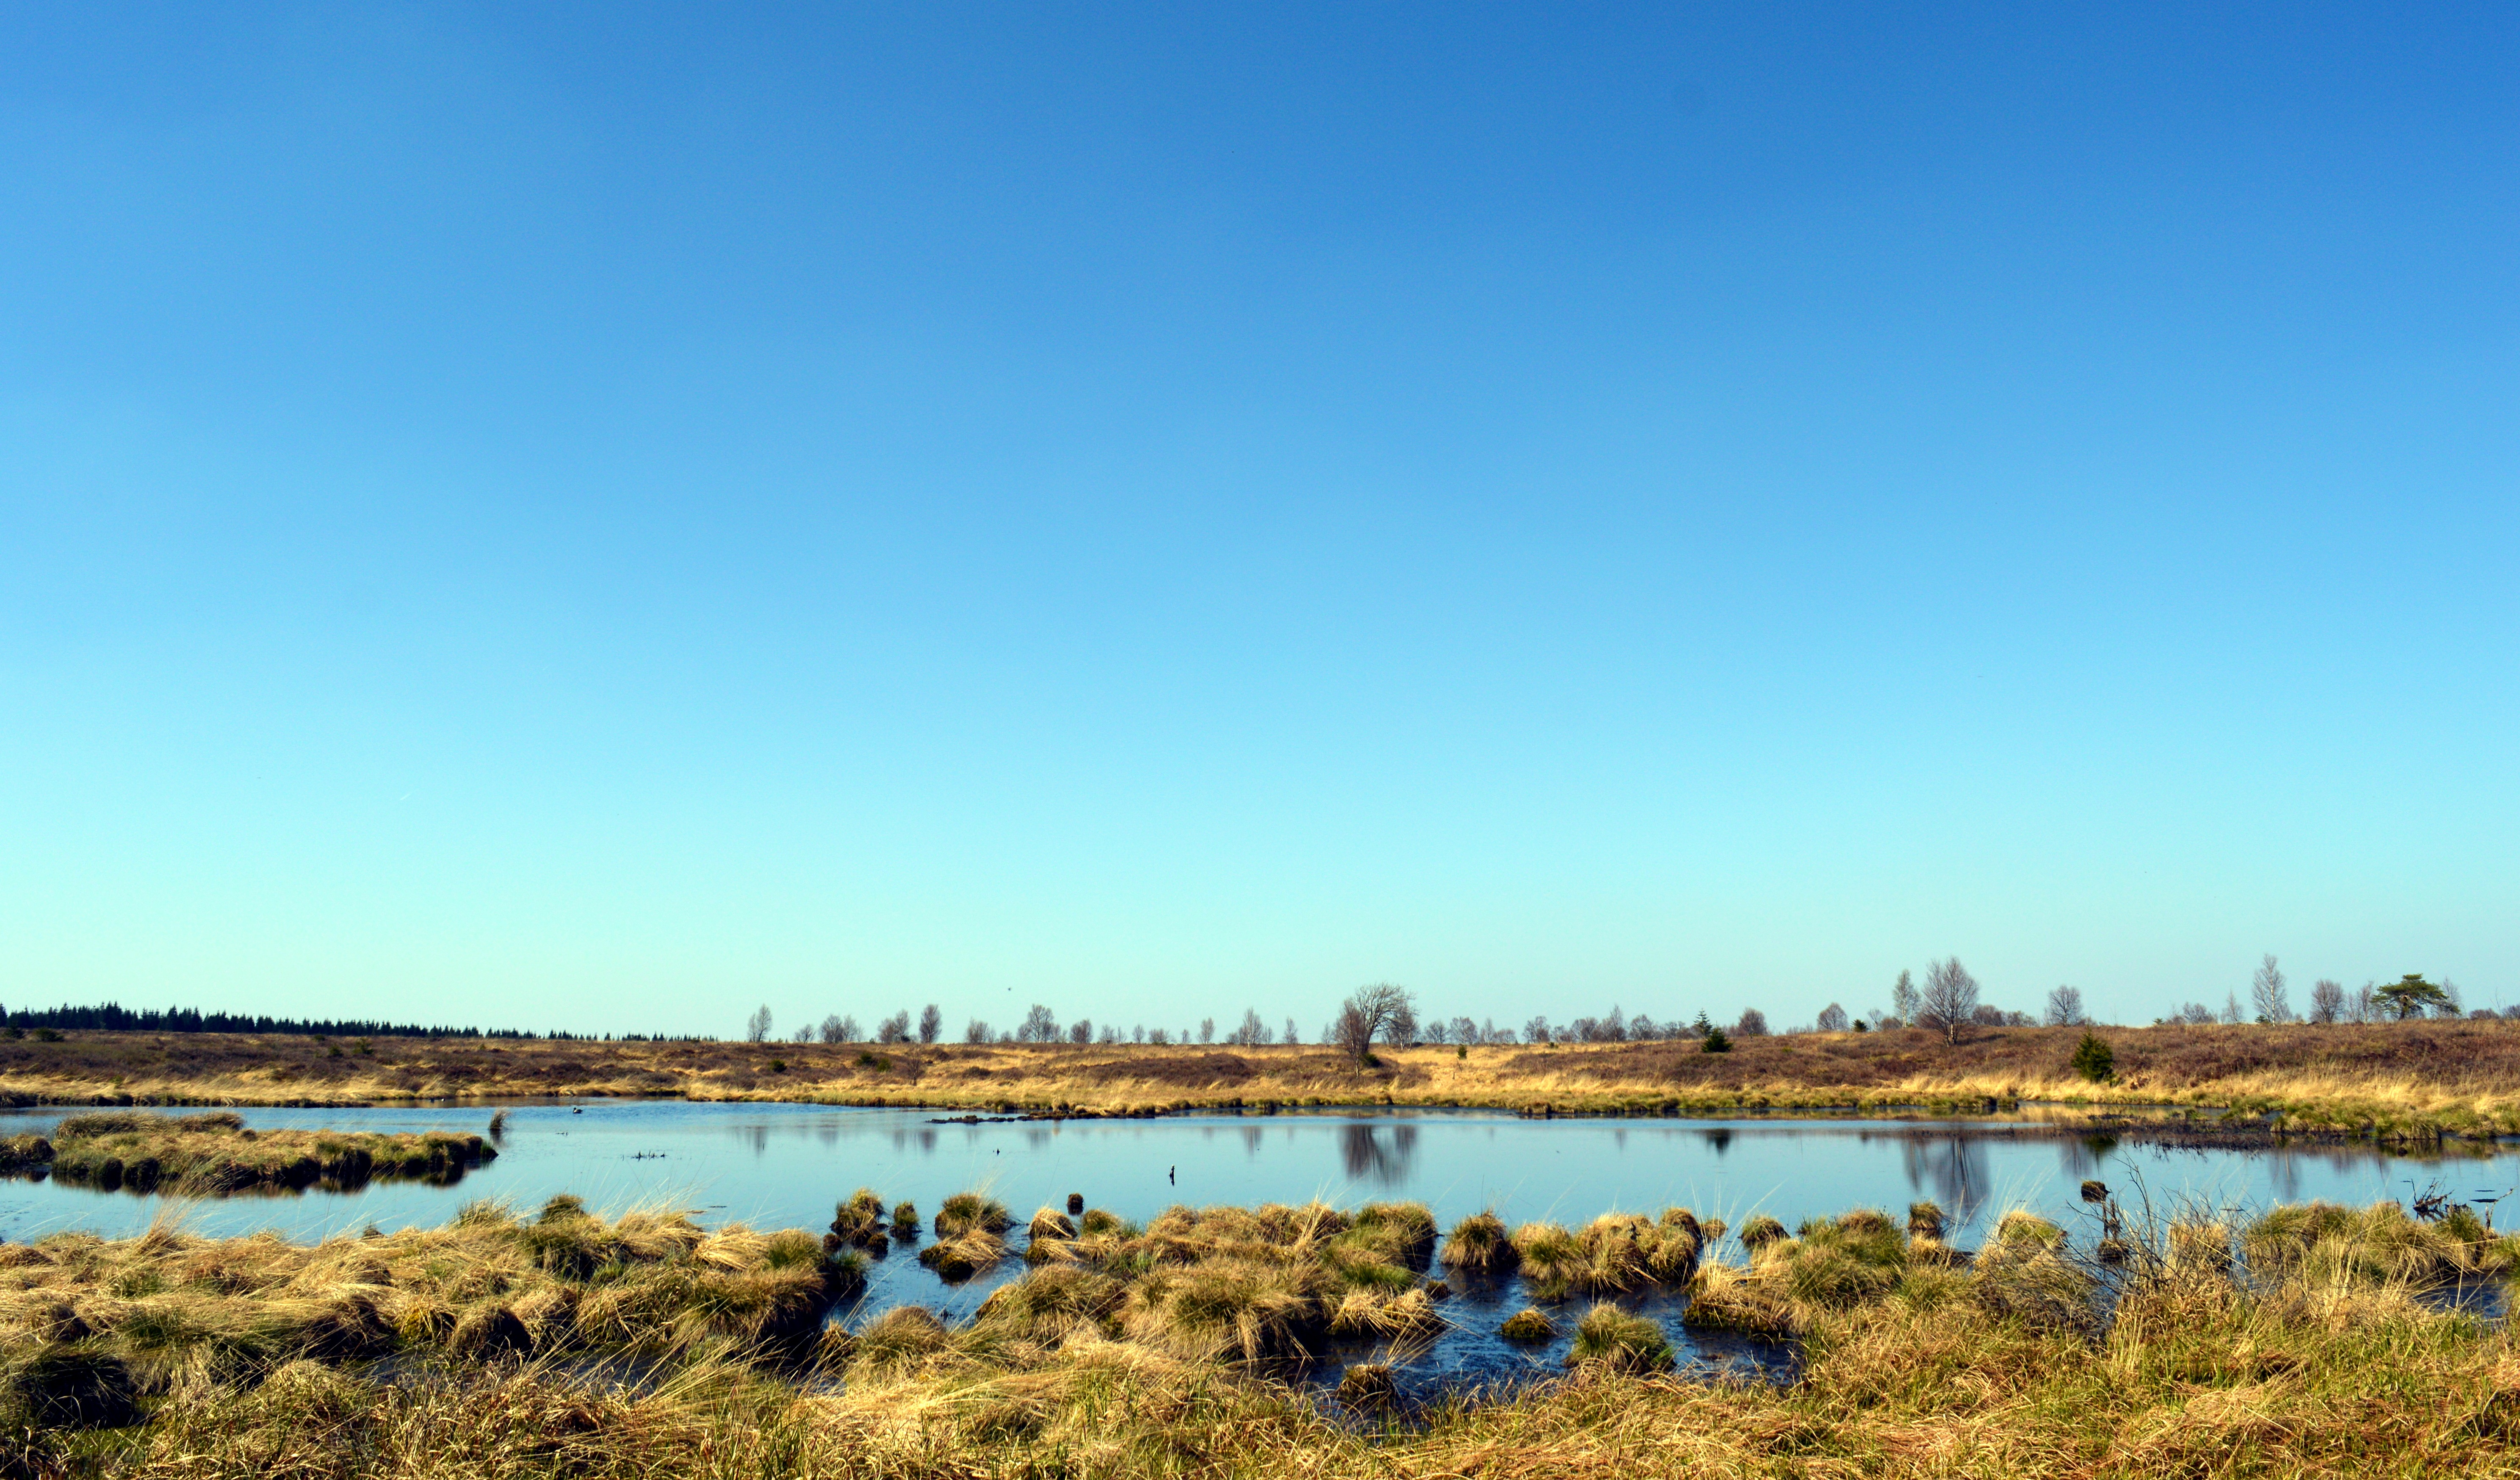
landscape, sea, coast, nature, horizon, marsh, wetlands, swamp, wilderness, shore, lake, river, panorama, reed, reflection, bay, reservoir, lonely, national park, plain, belgium, moor, wetland, wide, habitat, mood, loch, moist, ecosystem, moorland, nature conservation, nature reserve, swampy, venn, high venn, swamp grass, natural environment, peat bog, moor grass